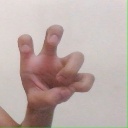
अक्षर: छ